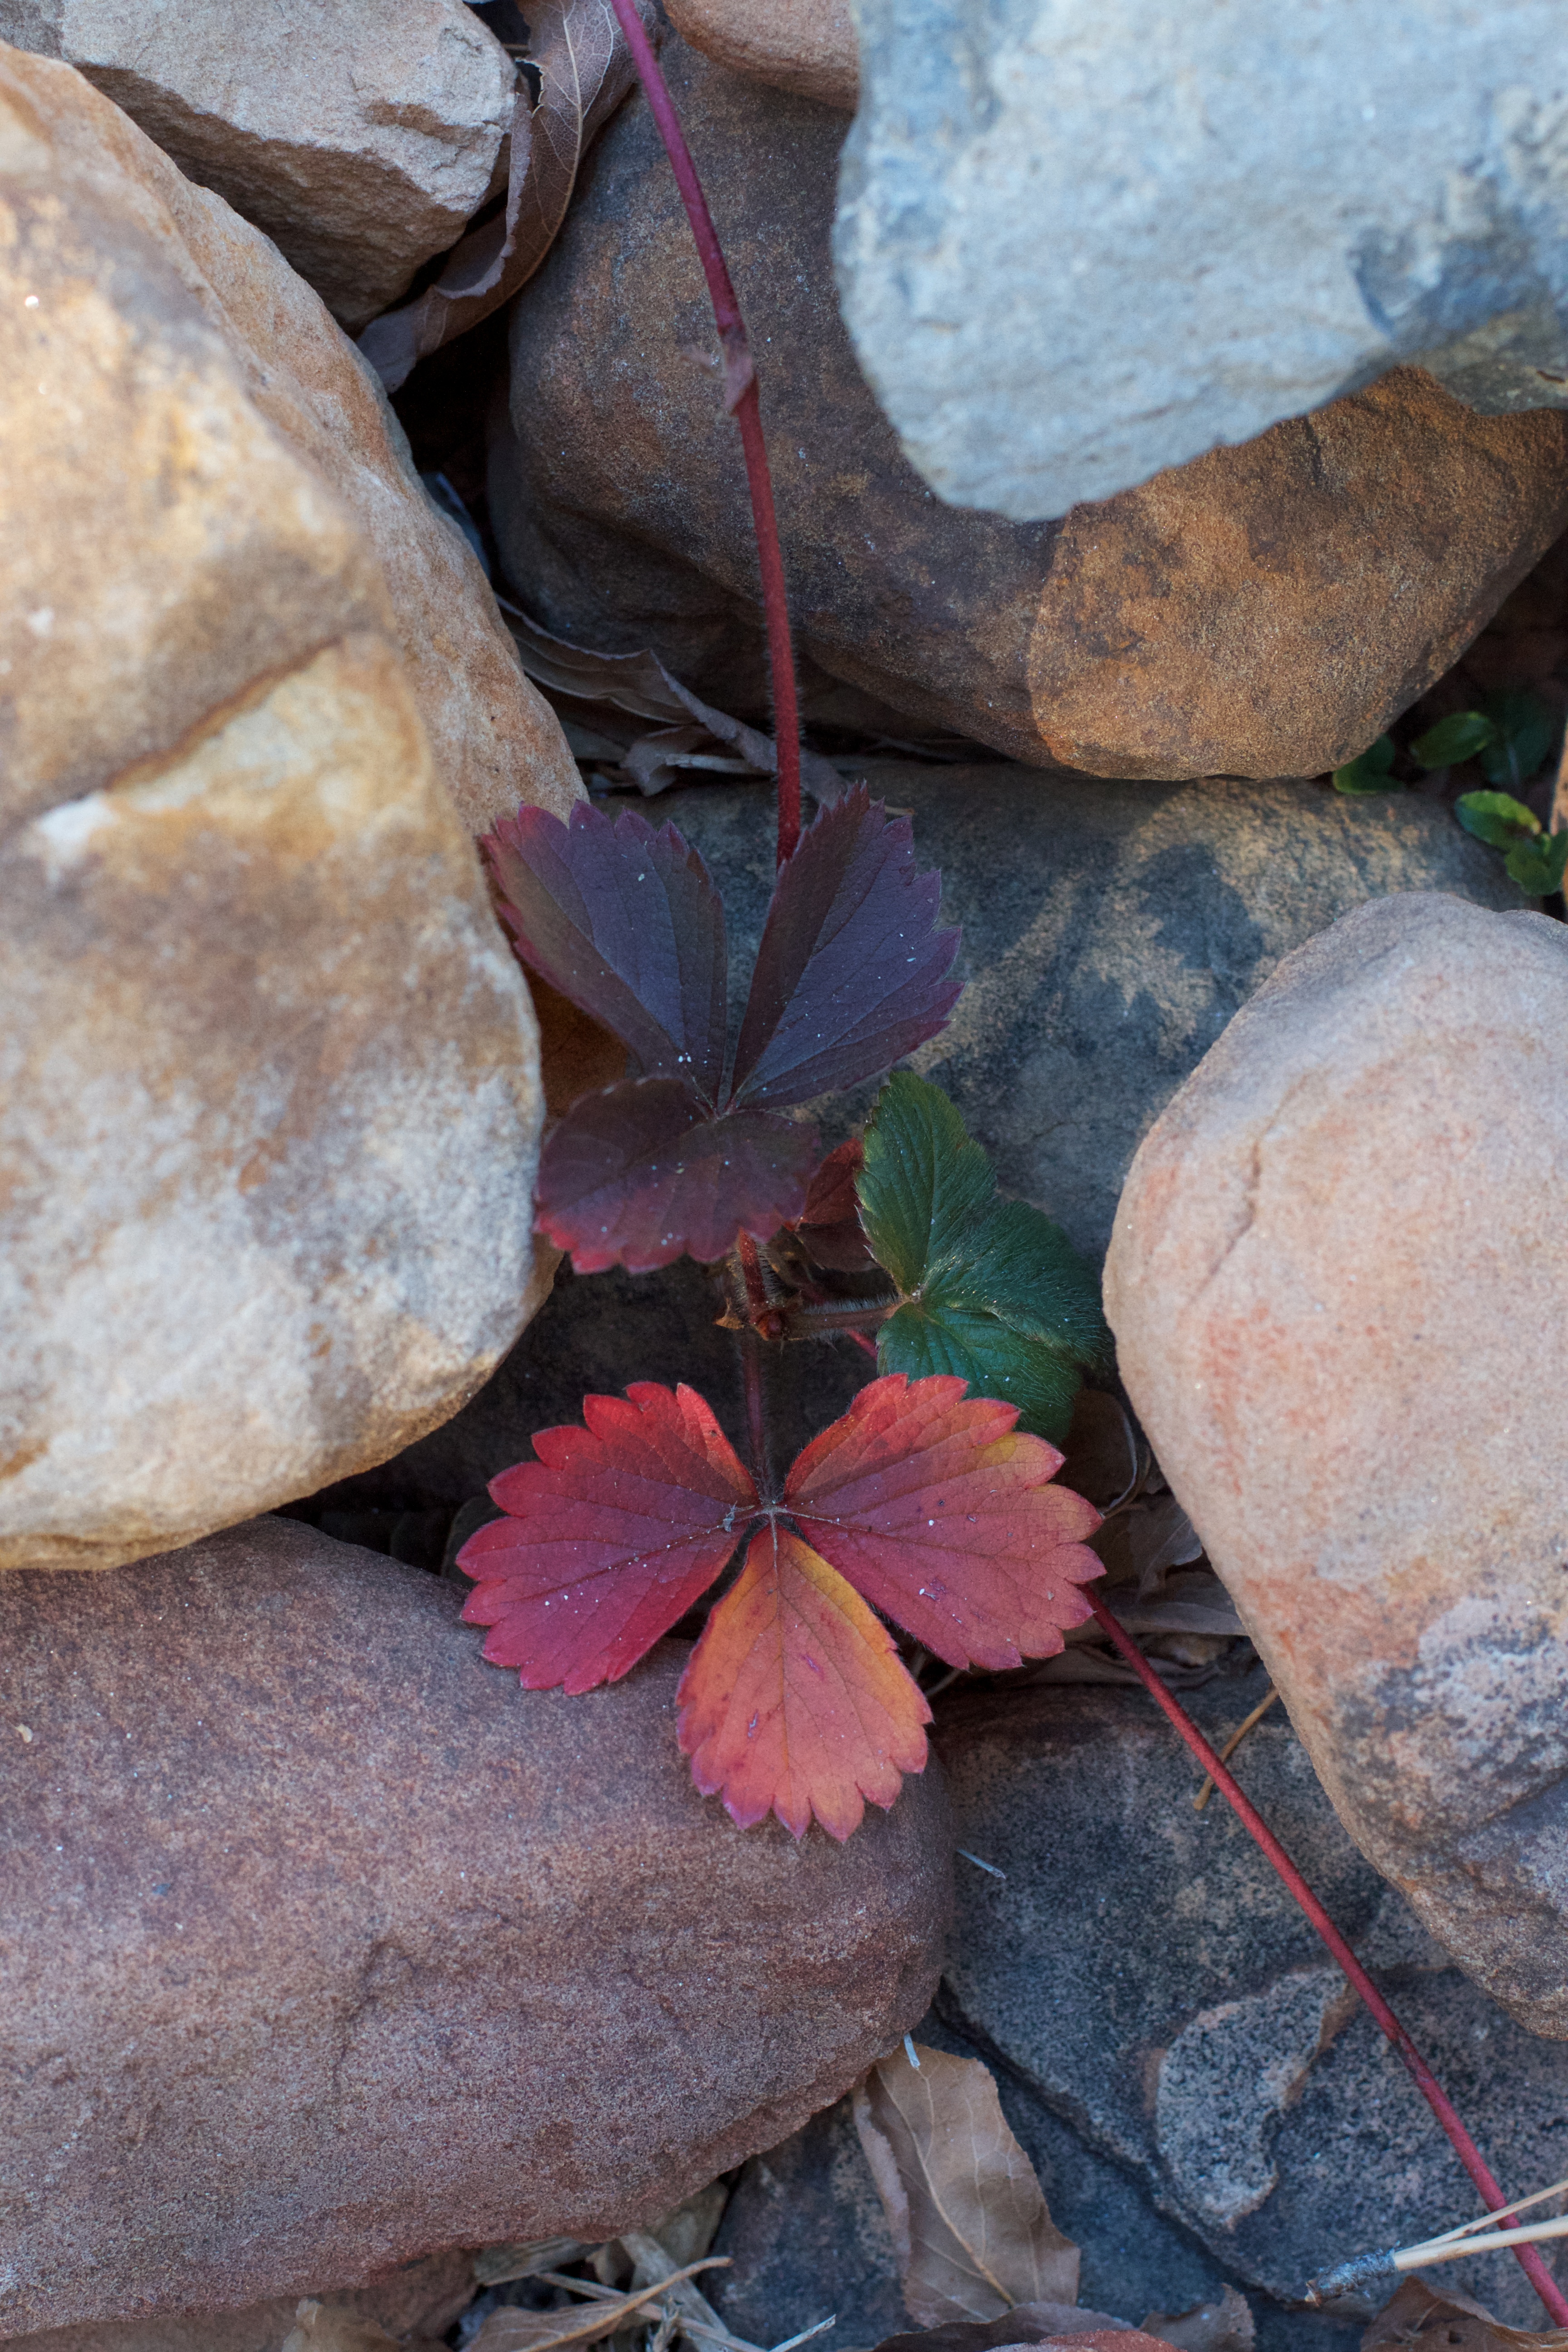
tree, nature, rock, plant, wood, leaf, flower, trunk, autumn, soil, botany, flora, season, rocks